Ludwig Von Drake

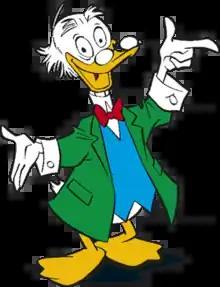

Professor Ludwig Von Drake is a cartoon character created in 1961 by The Walt Disney Company. He is the paternal uncle of Donald Duck. He was first introduced as the presenter (and singer of "The Spectrum Song") in the cartoon "An Adventure in Color", part of the first episode of "Walt Disney's Wonderful World of Color" on NBC. According to the episode "The Hunting Instinct" of that series he and Donald Duck's father are brothers. He is described as a scientist, lecturer, psychologist, and world traveler. The character displayed his "expert" knowledge on a variety of subjects in eighteen episodes of the classic anthology series, as well as on a number of Disneyland Records.